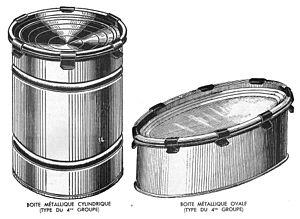
Montage réalisé à partir de deux illustrations (en pages face à face) de boites métalliques à couvercle indépendant, maintenu par des agrafes, pour l'usage domestique. Le livre original se trouve à la Bibliothèque de la Gourmandise de Hermalle-sous-Huy (Belgique).
Une boîte de conserve, ou une boite de conserve, est un contenant métallique hermétique, permettant la mise en conserve des aliments et leur maintien à température ambiante. Traditionnellement, elle s’ouvre à l’aide d’un ouvre-boîte qui découpe le couvercle, à moins qu’elle ne soit dotée, comme c’est de plus en plus fréquemment le cas au XXIᵉ siècle, d’un dispositif d’ouverture facilitée.